Phil Solomon (music executive)

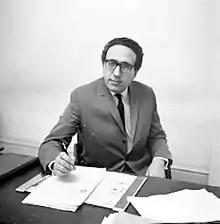

Philip Raymond Solomon (27 April 1924 – 10 April 2011) was a music executive and businessman from Northern Ireland. He managed artists like The Bachelors, Them and The Dubliners, founded Major Minor Records and was co-director of Radio Caroline.